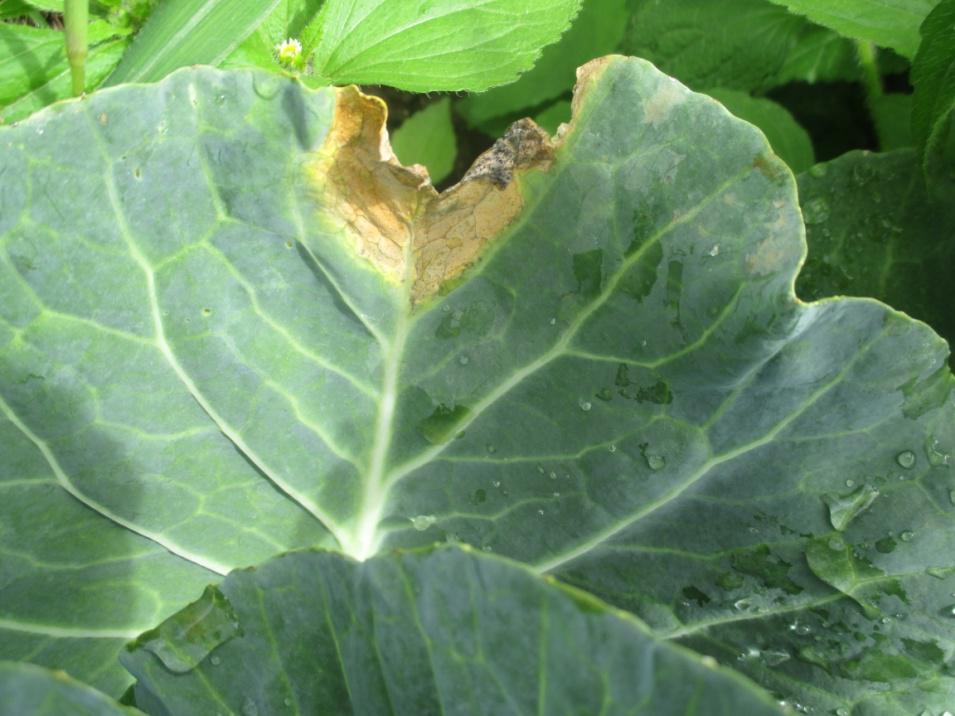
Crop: unknown
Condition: cabbage_cabbage_black_rot